Ostjuden

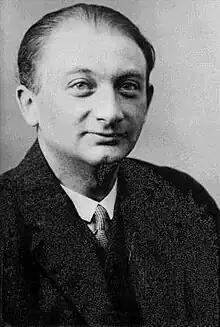
Joseph Roth, author of "The Wandering Jews", in 1926

The stereotype of the "Ostjude" emerged in the first half of the 19th century and became popular during and after World War I, when Germans began to complain about the "danger of the Eastern Jews" ("Ostjudengefahr") or the "Eastern Jewish question" ("Ostjudenfrage"). In its derogatory sense, "Ostjude" evoked negative qualities – such as laziness, filth, promiscuity, ignorance and pettiness – that German racism had attributed to Central and Eastern European Jews since the 19th century, if not the 18th. According to this widespread prejudice, Eastern European Jews were considered dirty, noisy, uncouth, culturally backward and immoral. To many Germans, including assimilated German Jews, they were seen as a separate and inferior ethnic community. Moreover, Jews in general and Eastern Jews in particular were accused of being dishonest and deceitful, as well as traitors to their country, enemy agents and communist revolutionaries.